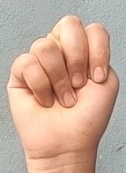
ASL sign: N